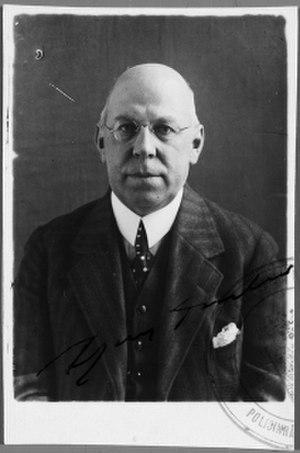
Sigurd Frosterus est un architecte finlandais.